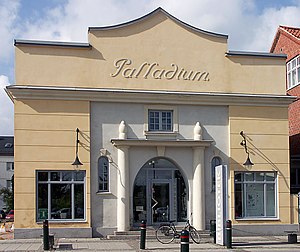
Eslöv
Eslöv er en by i Skåne län, Sverige. Byen er centrum for Eslövs kommun.